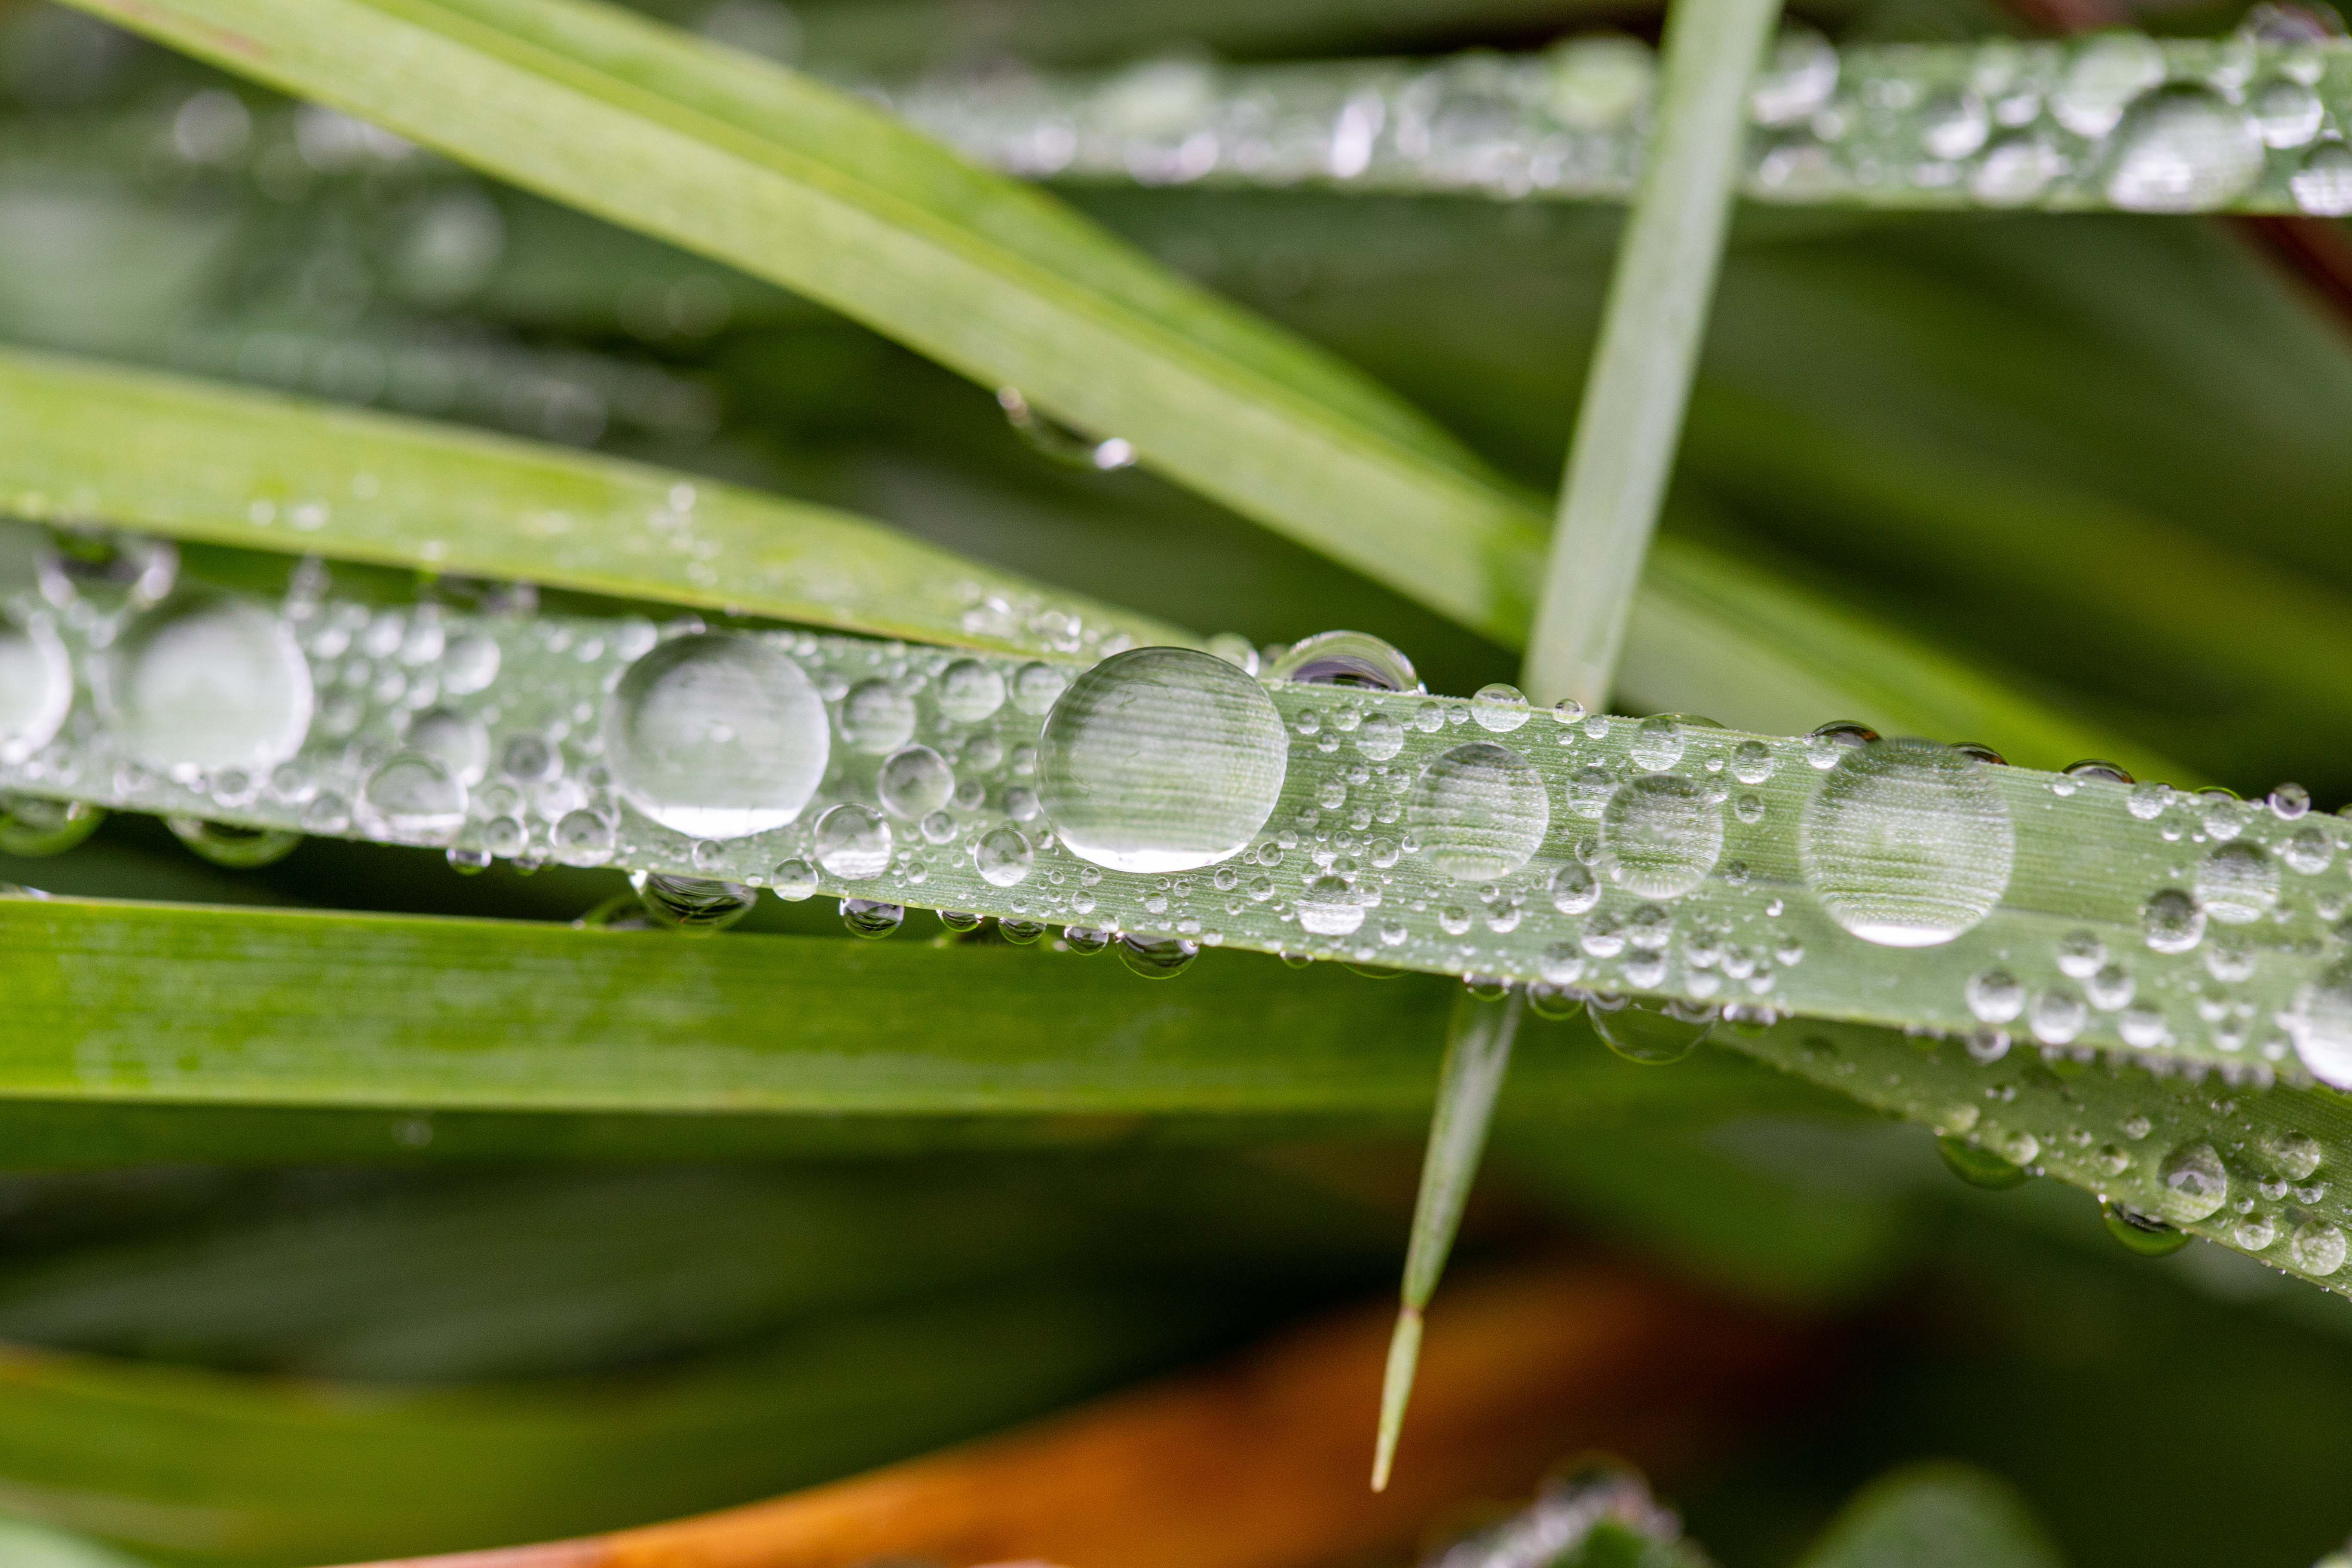
dew, moisture, drop, water, leaf, green, macro photography, terrestrial plant, grass, close up, black hair, plant, plant stem, grass family, photography, perennial plant